Hubert of Liège

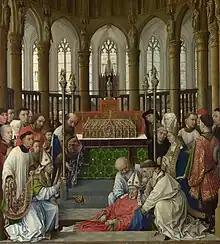
"The exhumation of Saint Hubert in the church of Saint Peter at Liège", by Rogier van der Weyden, c. 1437.

Hubert died peacefully in a place called "Fura", located 30 miles from Liège, 30 May 727 or 728. Initially he was buried in the collegiate St Peter's Church, Liège, but his bones were transported to the Benedictine Abbey of Amdain in the Ardennes in 825. The abbey became a locus for pilgrimages, until Hubert's coffin disappeared during the Reformation. His feast day is 3 November, probably the date of the translation of his relics to Amdain.